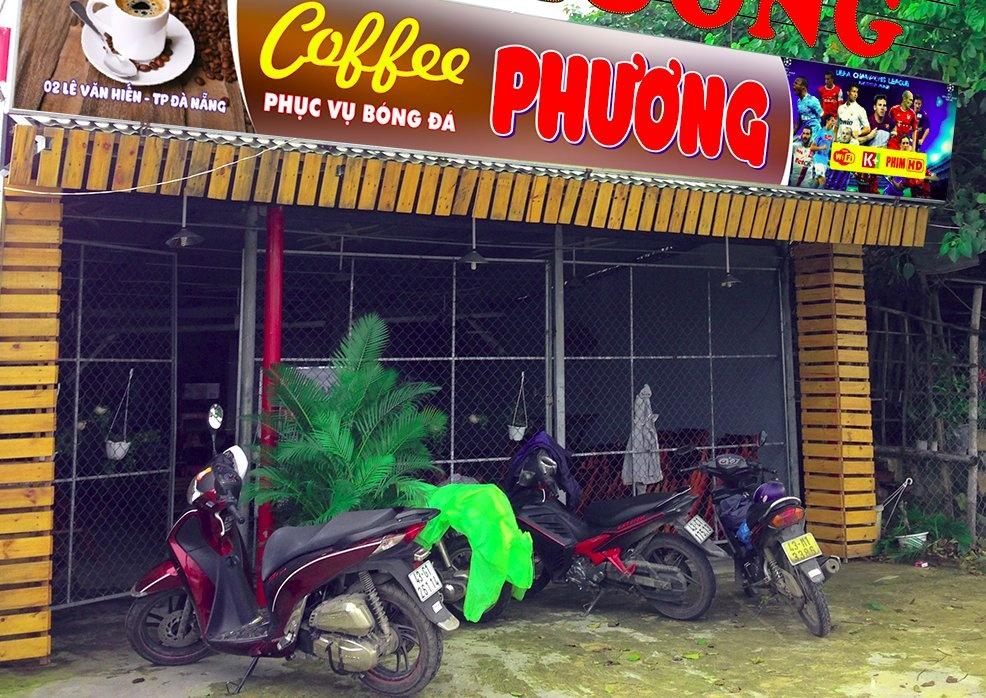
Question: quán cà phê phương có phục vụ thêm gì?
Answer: quán cà phê phương có phục vụ bóng đá